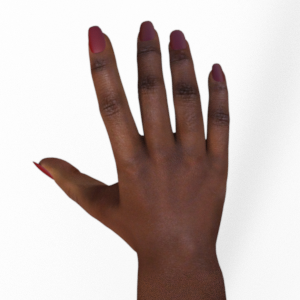
Label: paper